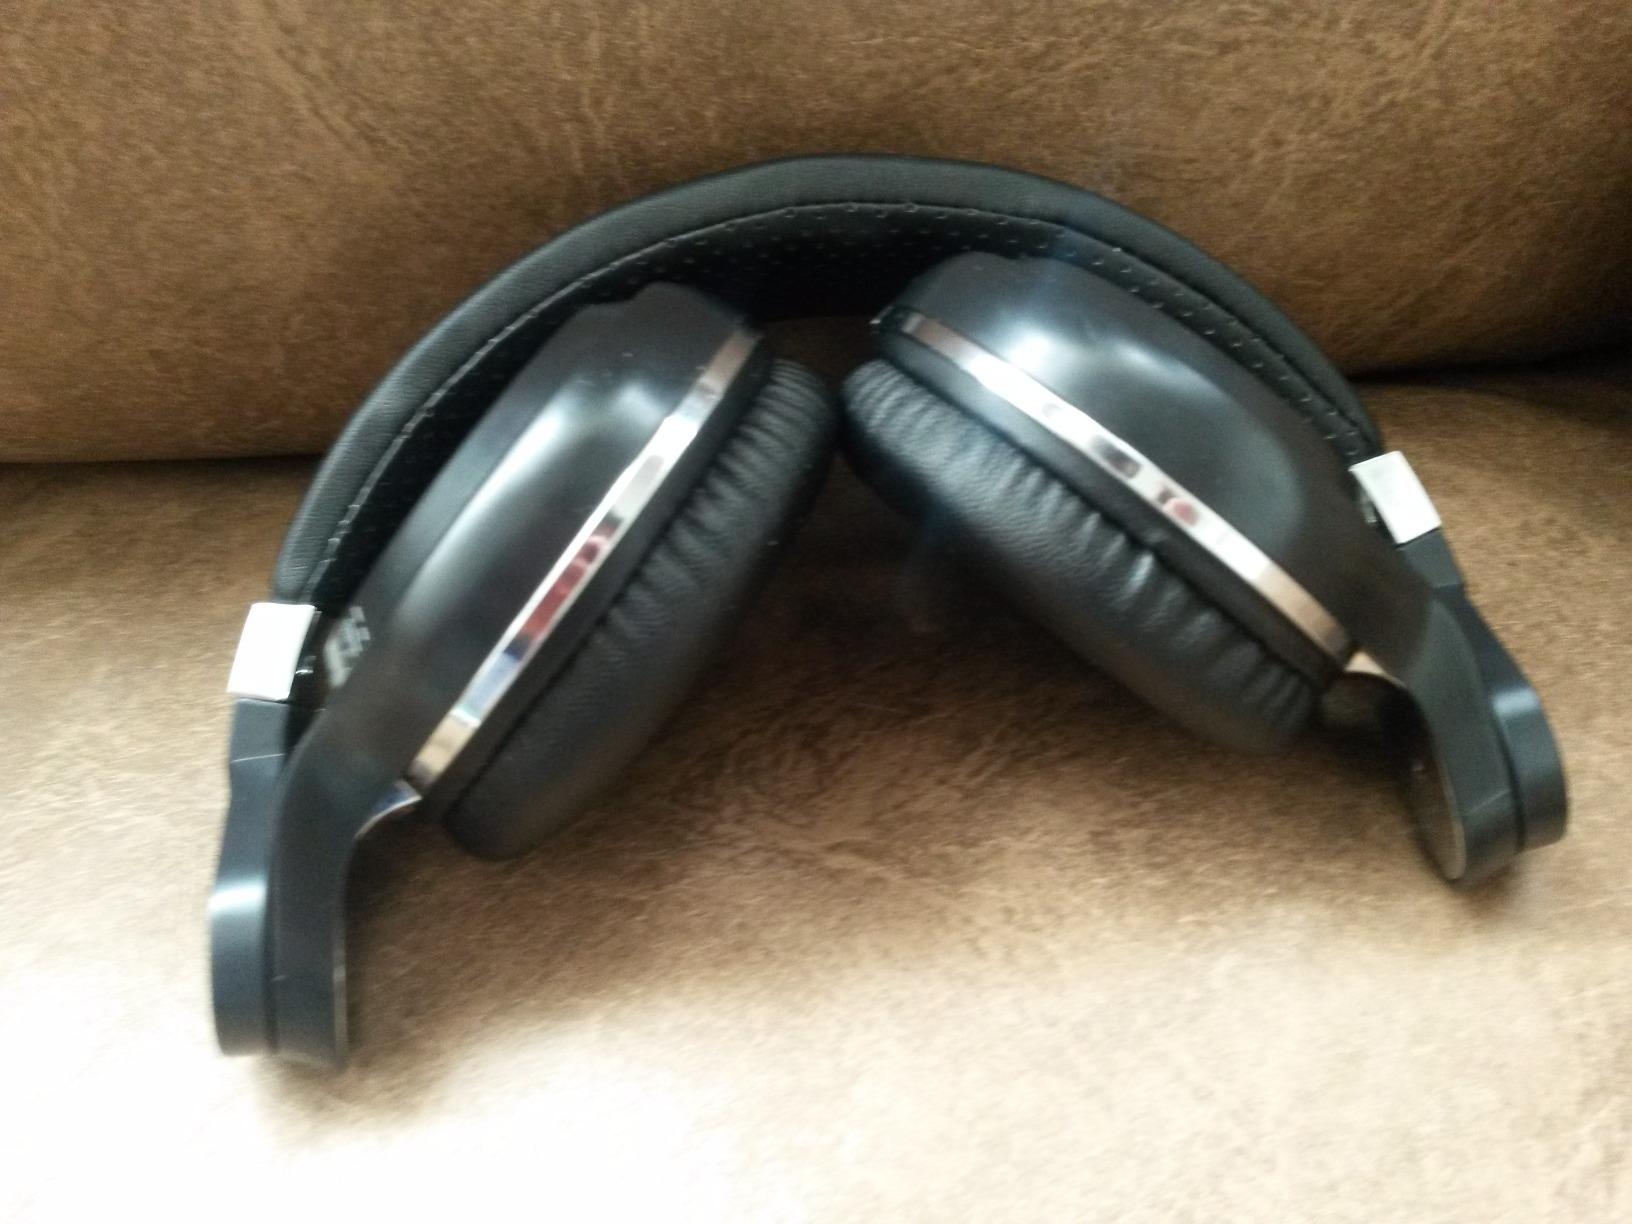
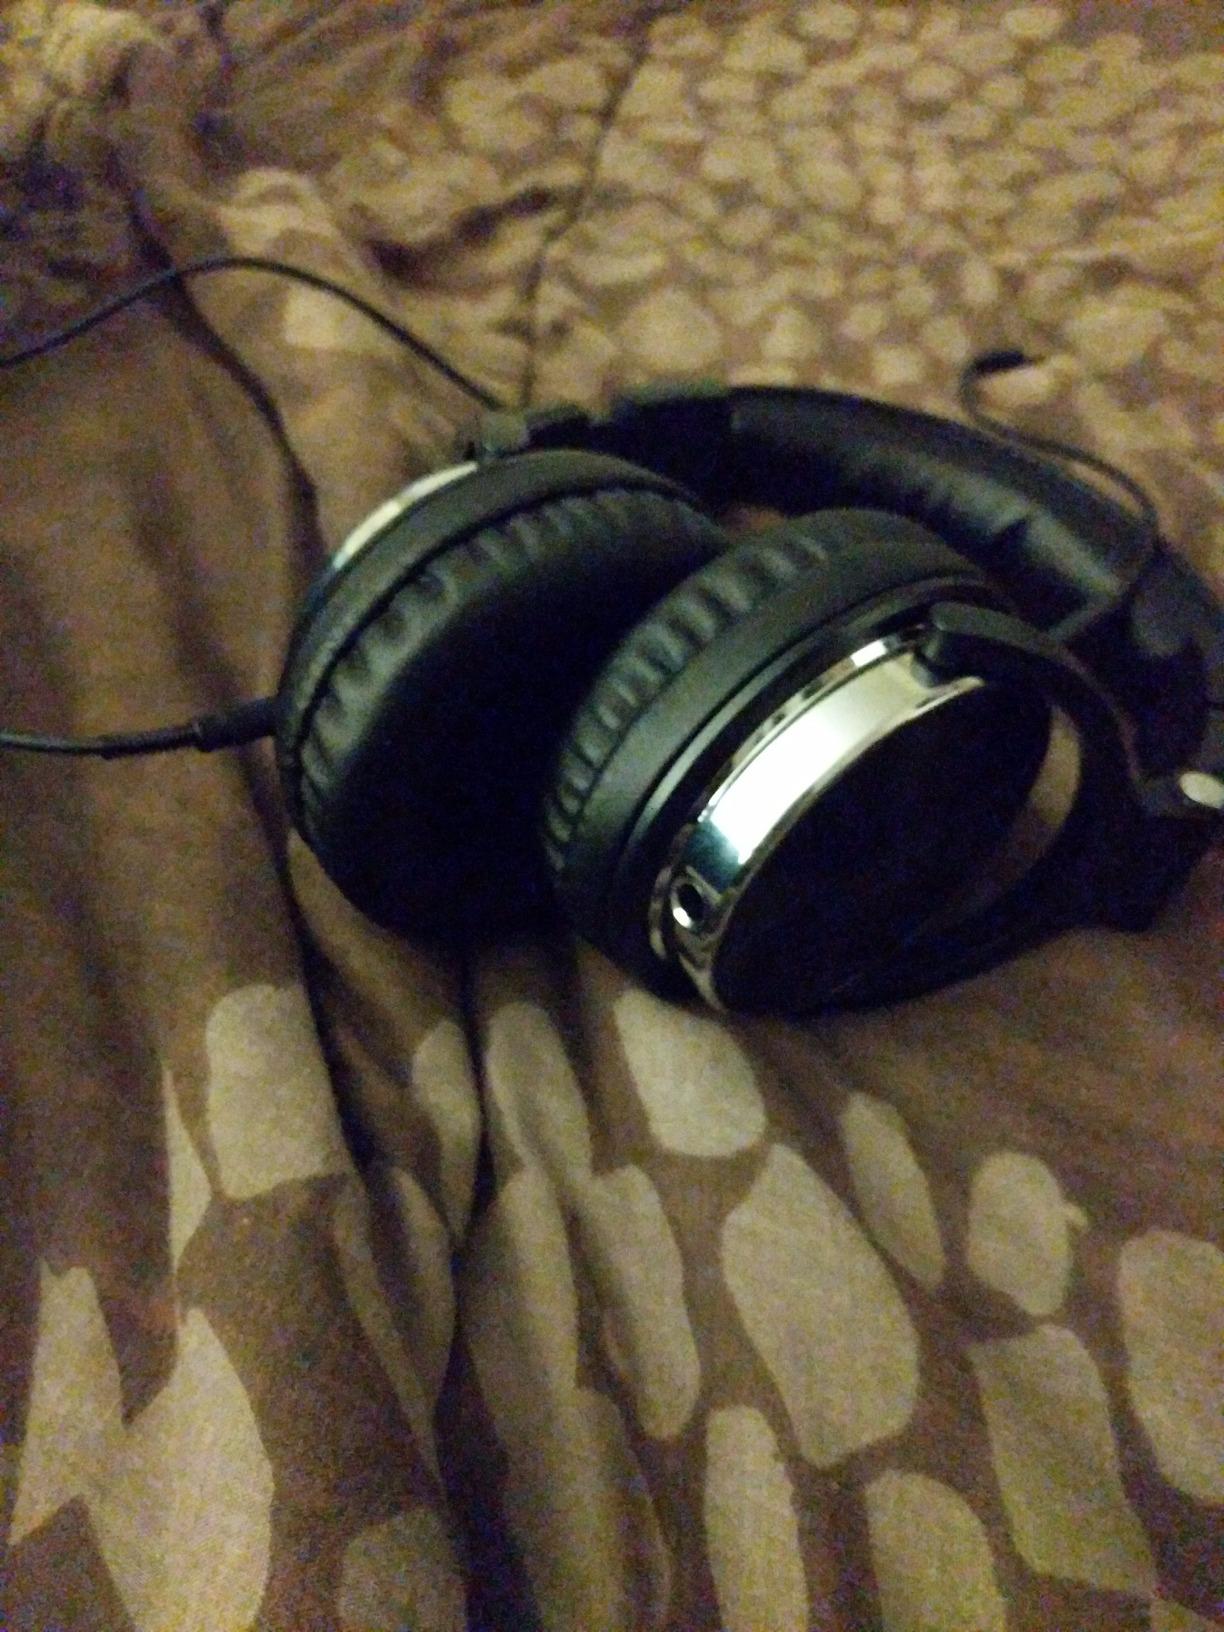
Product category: headphones
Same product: no